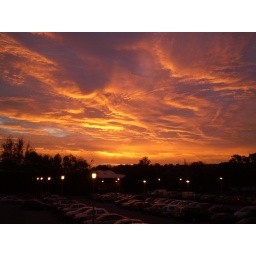
Sunrise from my window over the Princess of Wales Hospital car park, approximately 0745